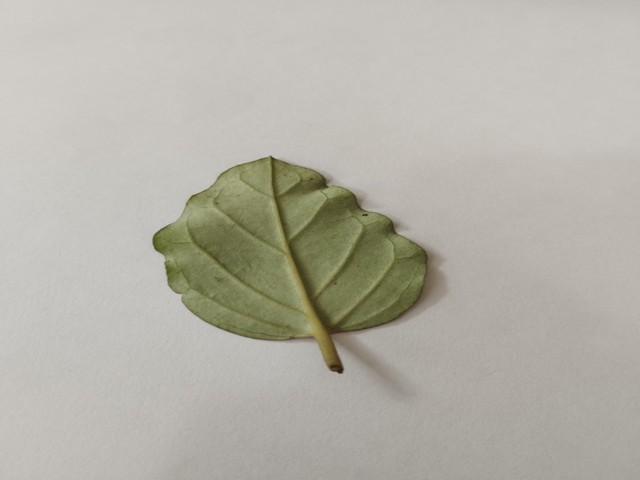
Plant: punarnava